Republic Protests

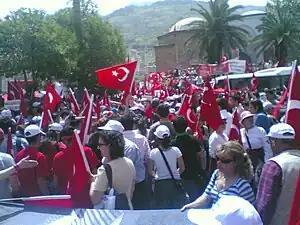
Manisa rally

On May 5 two rallies took place consecutively in Manisa and in Çanakkale with tens of thousands of participants reported at each event.